House of Schönborn

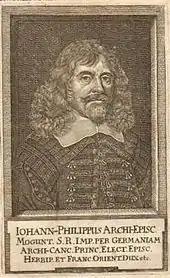
Archbishop Johann Philipp von Schönborn (1605–1673)

Johann Philipp von Schönborn of Eschbach, son of a minor nobleman in the employ of the then Lutheran counts of Wied, became a Catholic priest in the impoverished times of the Thirty Years' War. He was admitted as a minor canon by the cathedral chapter of Wurzburg. At the time, the family consisted only of his brother and himself. These two brought the family to power and fame, founding new branches that were to become widely known throughout Europe.